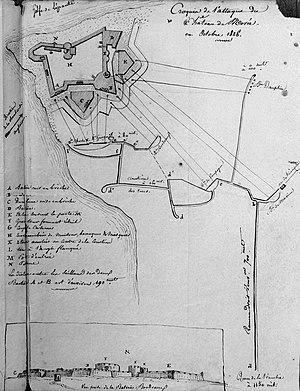
L’expédition de Morée est le nom donné à l’intervention terrestre de l’armée française dans le Péloponnèse entre 1828 et 1833, lors de la guerre d'indépendance grecque, afin de libérer la région des forces d'occupation turco-égyptiennes. Elle est également accompagnée d'une expédition scientifique mandatée par l'Institut de France.